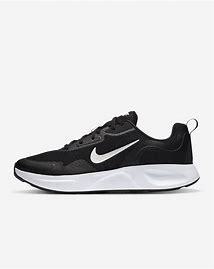
Brand: Nike
Model: Wearallday